Brattonsville Historic District

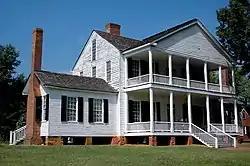
Main house

The Brattonsville Historic District is a historic district and unincorporated community in York County, South Carolina. It includes three homes built between 1776 and 1855 by the Brattons (William Bratton and Martha Bratton), a prominent family of York County. It was named to the National Register of Historic Places in 1971.